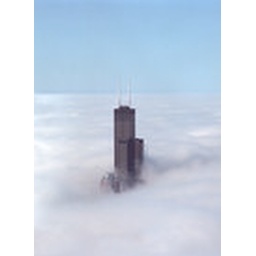
Sears Tower rising above the clouds against a blue sky